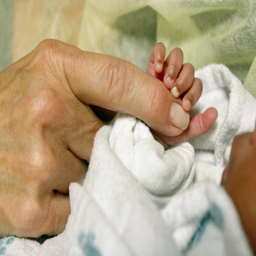
the benefits of cuddling babies